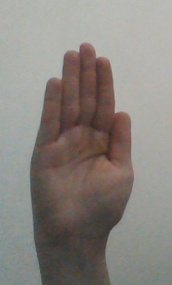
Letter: seen